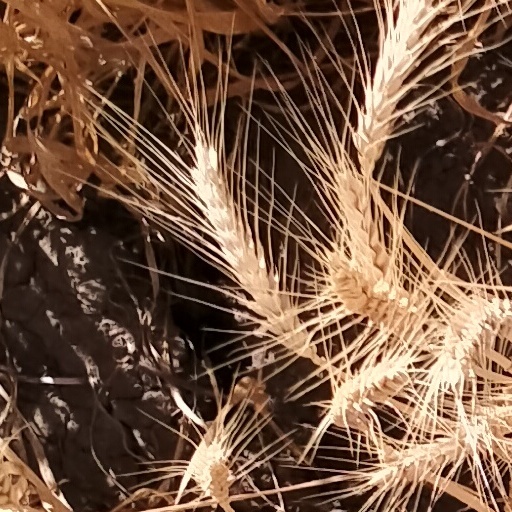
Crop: wheat